Helical resonator

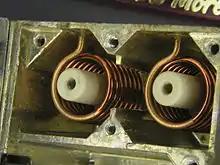
A helical resonator filter for the local oscillator injection of a VHF receiver. The view is from the bottom (shorted end) of the resonators. The local oscillator and RF amplifier boards attach to the bottom of the assembly and have loops that couple to the resonators forming respectively the input and output ports of the filter.

A helical resonator is a passive electrical component that can be used as a filter resonator.